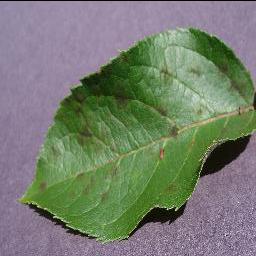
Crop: apple
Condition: scab